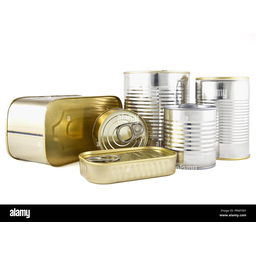
Label: metal